Prospect of Whitby

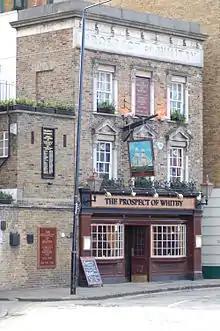
A narrow, brick pub with white-framed windows, a dark entrance, and hanging signs, viewed from a cobbled street.

The Prospect of Whitby is a historic public house on the northern bank of the River Thames at Wapping, in the East End of London and the London Borough of Tower Hamlets. It lays claim to being on the site of the oldest riverside tavern, dating from around 1520.